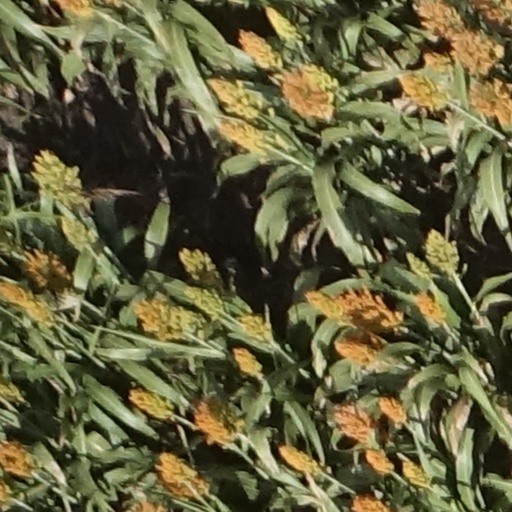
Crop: sorghum